Robert Lee Bullard

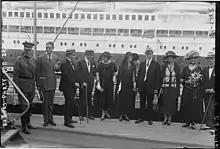
Bullard (far left) travels to Brazil with Secretary of State Charles Evans Hughes in August 1922.

The Second Army was deactivated in April 1919 and Bullard reverted to his permanent rank of major general in June 1920. He was assigned to corps command in the much smaller post war U.S. Army. He retired from active duty in 1925 to concentrate on writing. He served as last president of the National Security League from 1925 until he disbanded it in 1947.